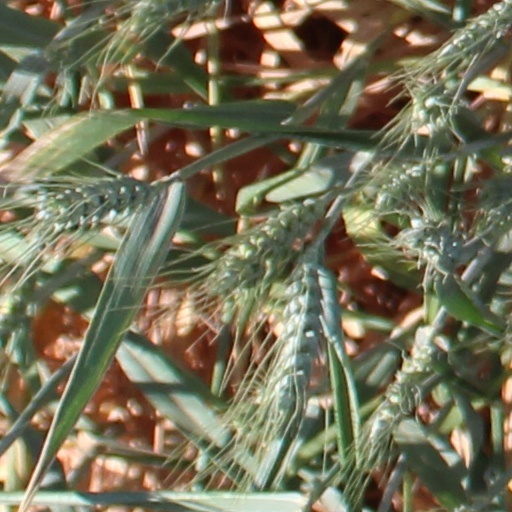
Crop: wheat